Third Blair ministry

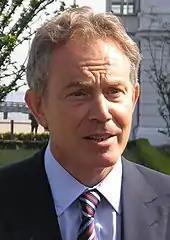
Blair in 2007

The third Blair ministry was the government of the United Kingdom from 2005 to 2007. The 2005 general election saw the Labour Party win a historic third successive term in power, though their majority now stood at 66 seats—compared to 167 four years earlier—and they failed to gain any new seats. Blair had already declared that the new term in Parliament would be his last.